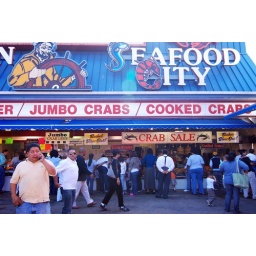
The floating fish market in Washington, DC.